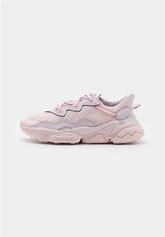
Brand: adidas
Model: originals Adidas Originals Ozweego